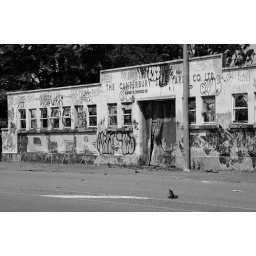
a shoe in the road